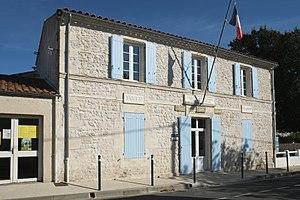
Mairie Vergeroux Charente-Maritime France